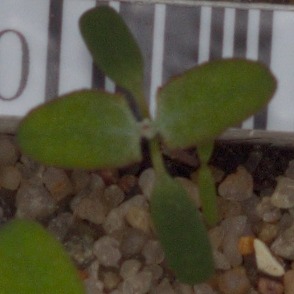
Label: fat_hen